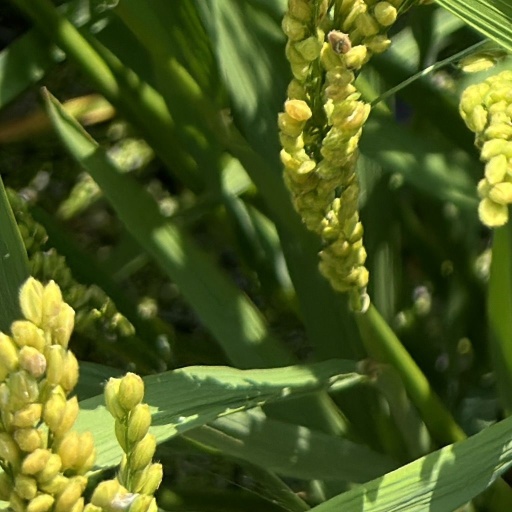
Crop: rice